Music of the Spheres (Coldplay album)

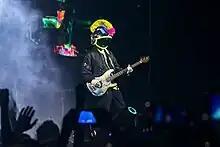
Berryman performing "Infinity Sign" at Wembley Stadium, London

On 14 October 2021, a day before the release of "Music of the Spheres", Coldplay officially announced the Music of the Spheres World Tour in 2022 to promote the album. The band had not toured for "Everyday Life" as they had decided to pause touring until they could work out how to ensure that it would be environmentally friendly. Alongside the announcement, they released a detailed plan setting out how they would ensure that the tour would have a minimal impact on the environment and would result in 50% less carbon dioxide generated than during the A Head Full of Dreams Tour. The plan was developed over two years by Coldplay and a number of leading environmental experts, and features a number of innovative sustainability strategies. For example, the band have joined forces with BMW to create the first "mobile, rechargeable show battery" to power each concert on the tour, and have announced that the tour's stage will be built from "a combination of lightweight, low-carbon and re-usable materials (including bamboo and recycled steel) that can be properly reused or recycled at the end of the tour". They have also pledged to plant one tree for every ticket sold.